Domingos (footballer, born 1985)

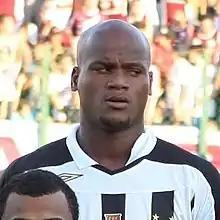
Domingos with Santos in 2008

Domingos Nascimento dos Santos Filho (born 12 December 1985), simply known as Domingos, is a Brazilian footballer who plays as a central defender.